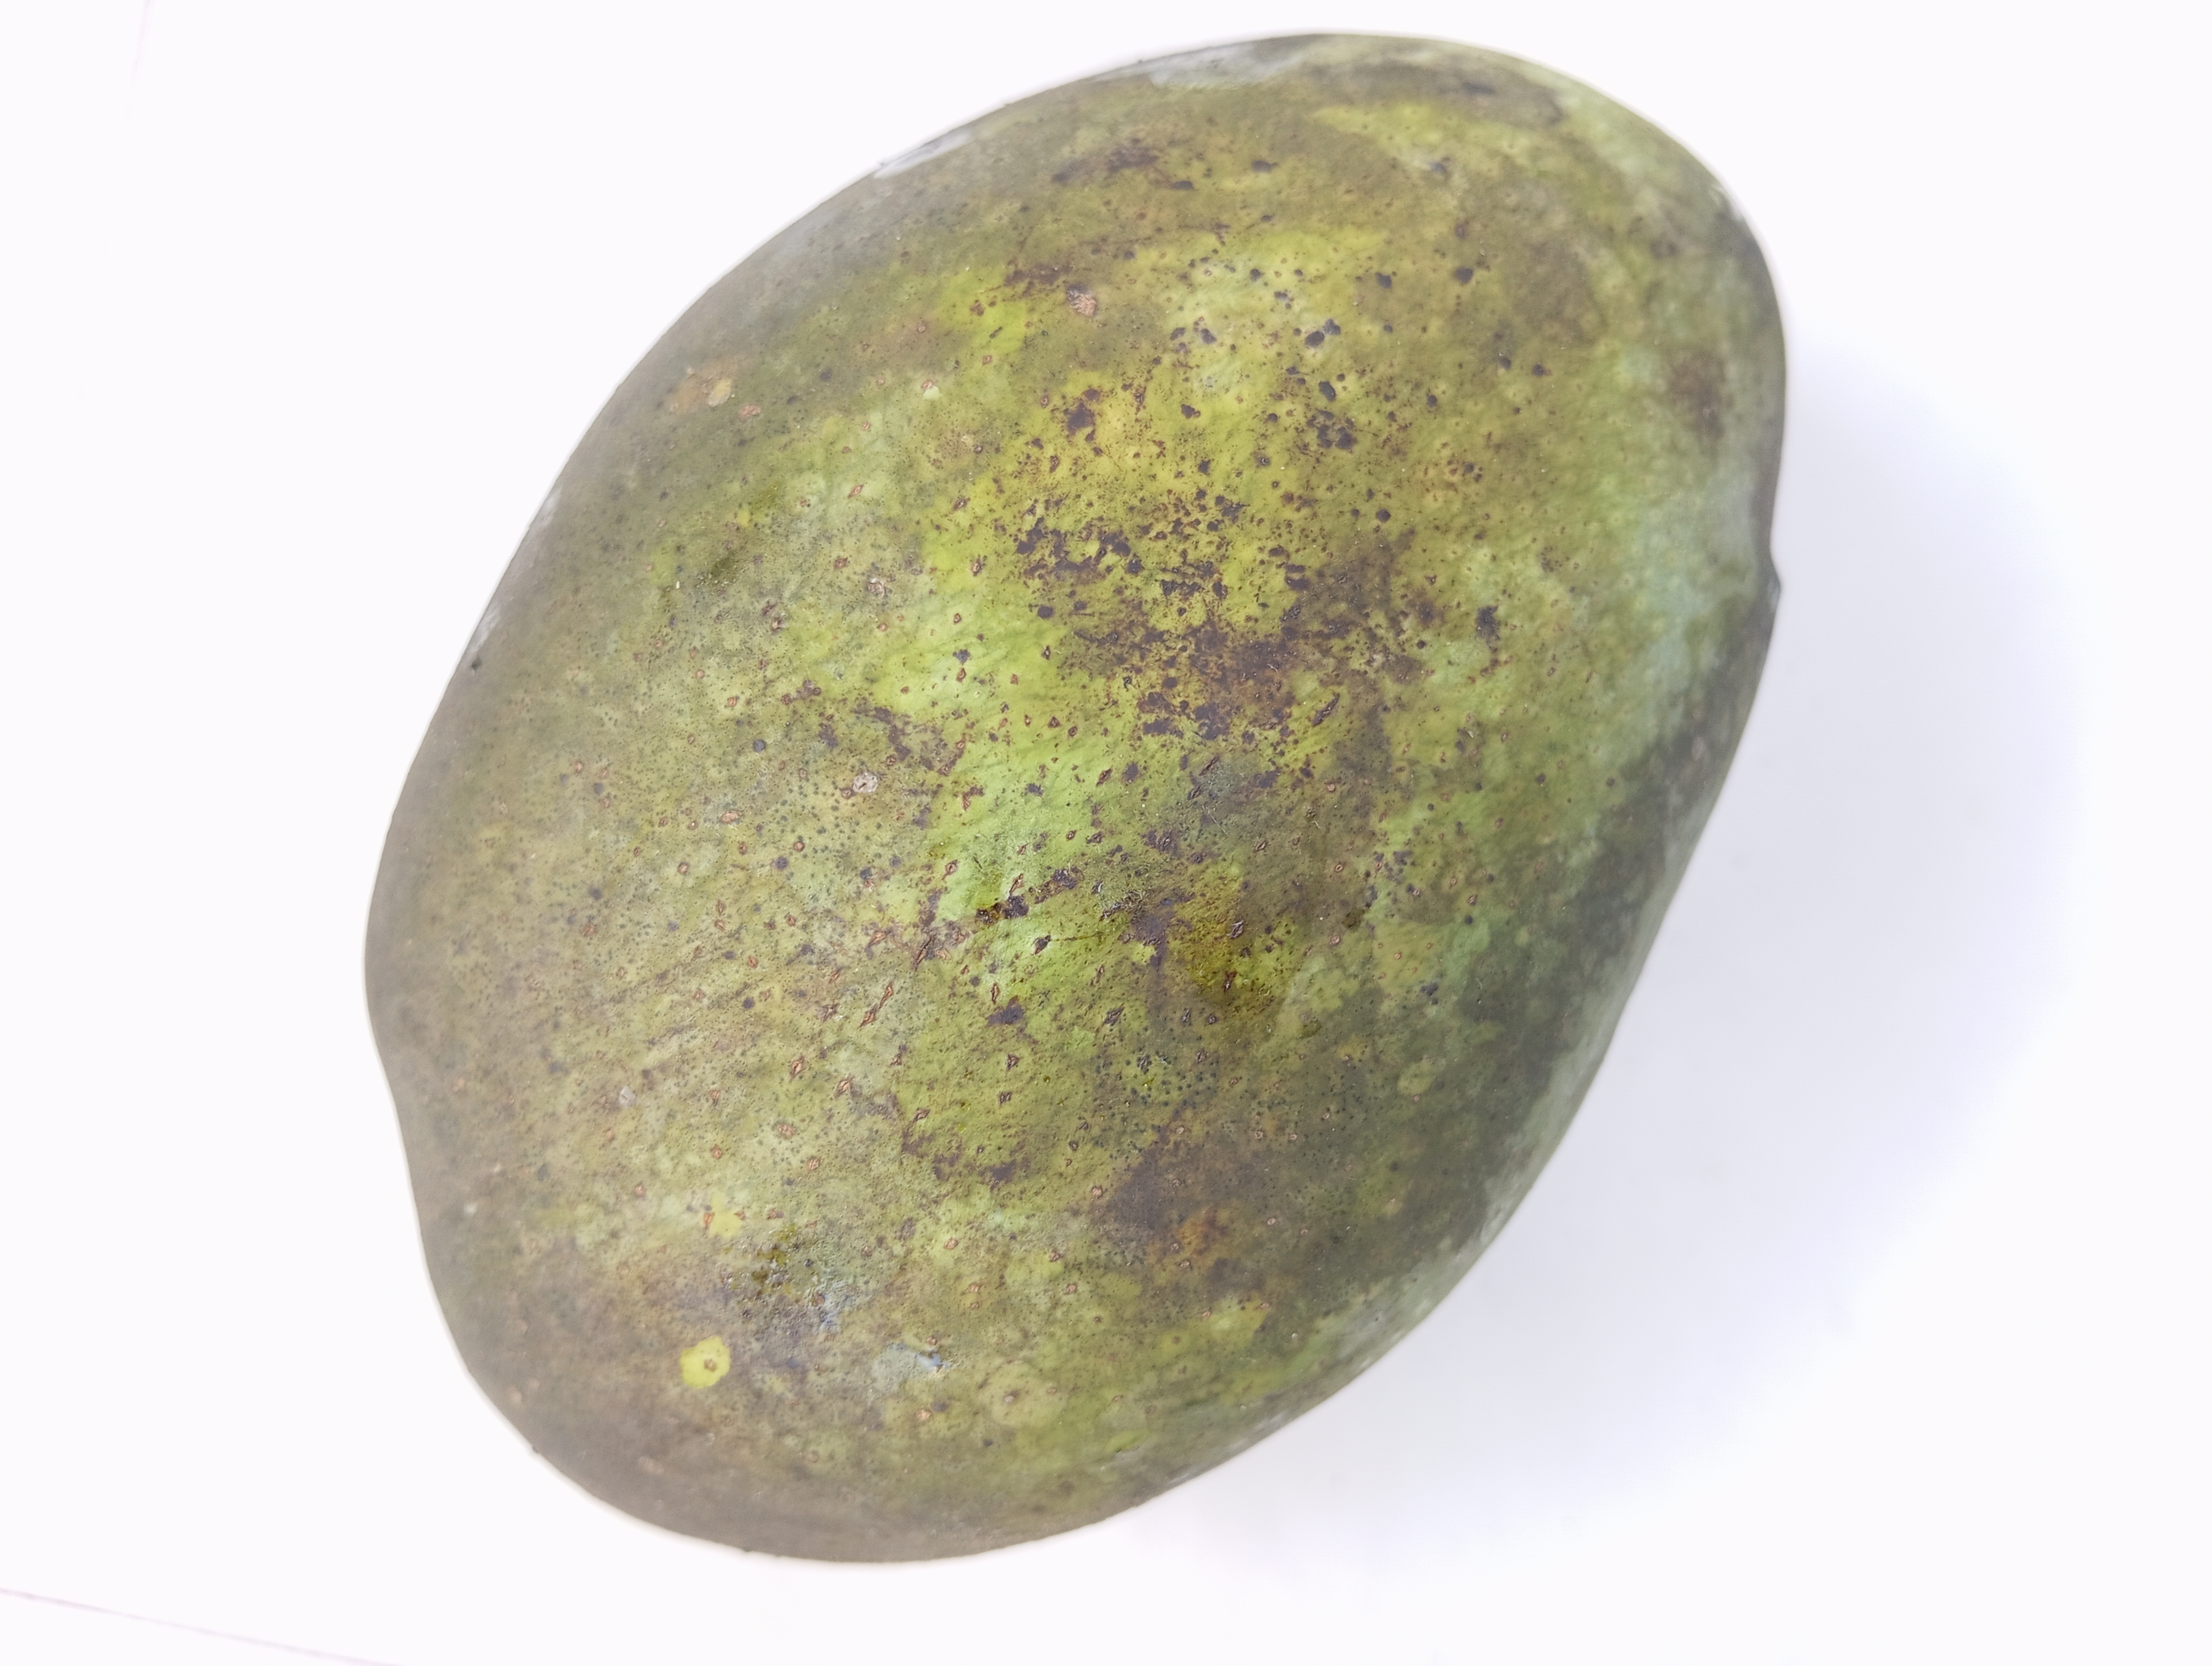
Mango variety: Fazli